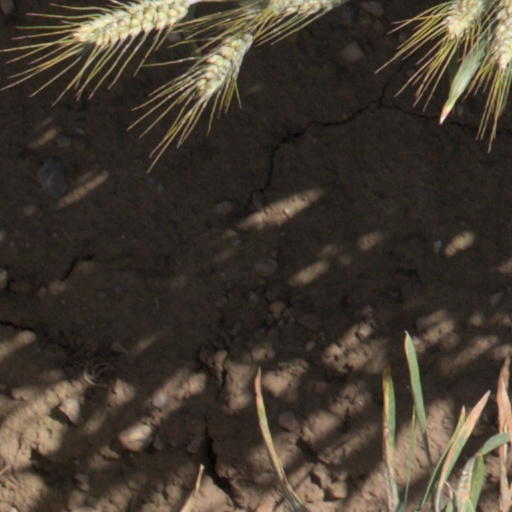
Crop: wheat